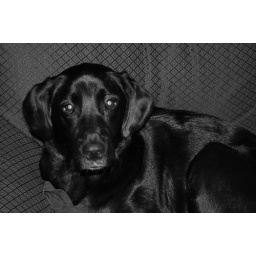
Islay in black + white